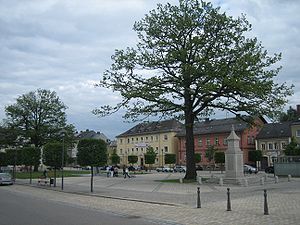
Rehau
Torvet i Rehau
Rehau er en by i Landkreis Hof i den nordøstlige del af den bayerske regierungsbezirk Oberfranken i det sydlige Tyskland.